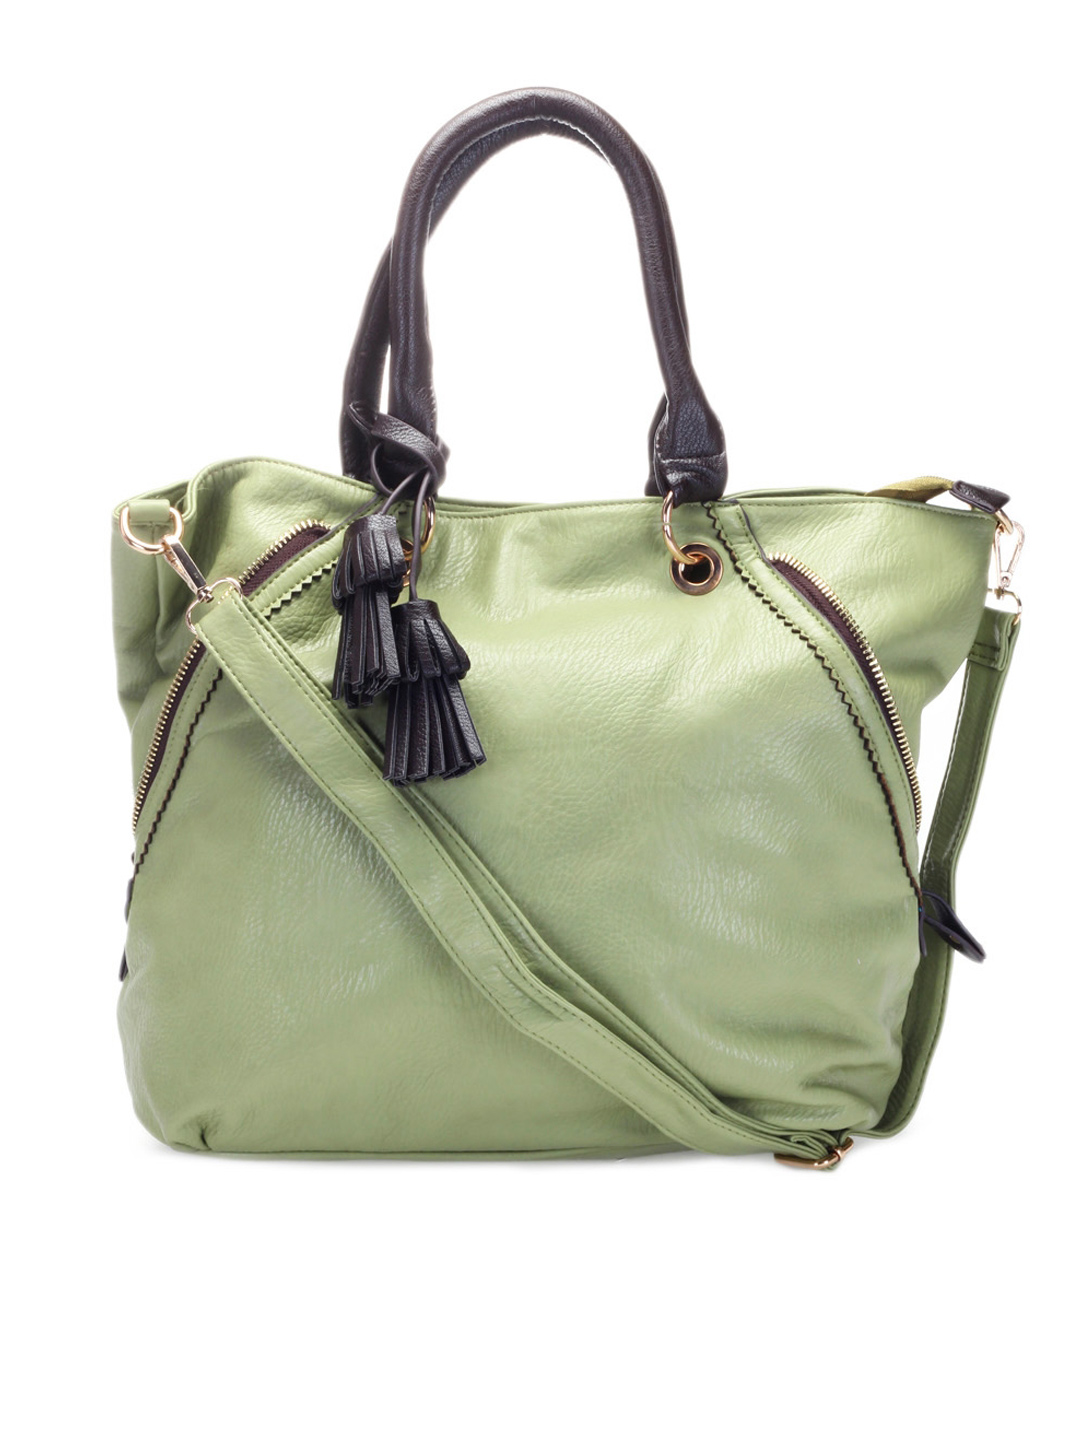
Kiara Women Green Handbag
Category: Accessories / Bags / Handbags
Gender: Women
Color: Green
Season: Summer 2012
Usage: Casual